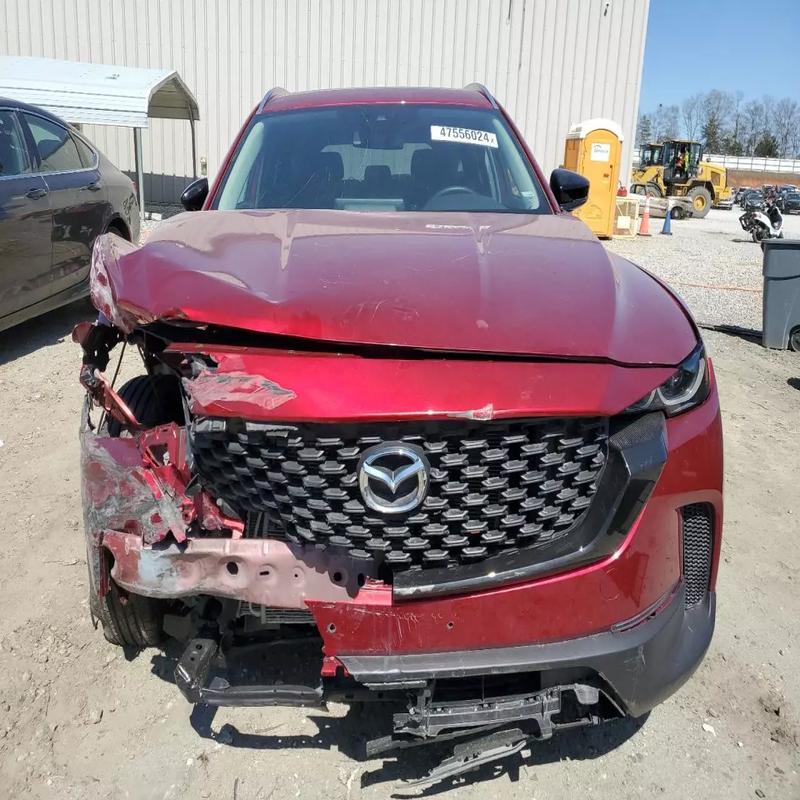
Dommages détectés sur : plaque d'immatriculation avant, pare-choc avant, feu avant droit, capot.
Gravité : majeur